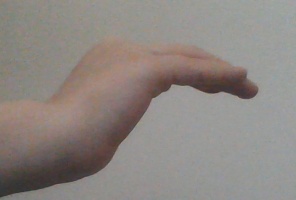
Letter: haa